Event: Nepal Earthquake
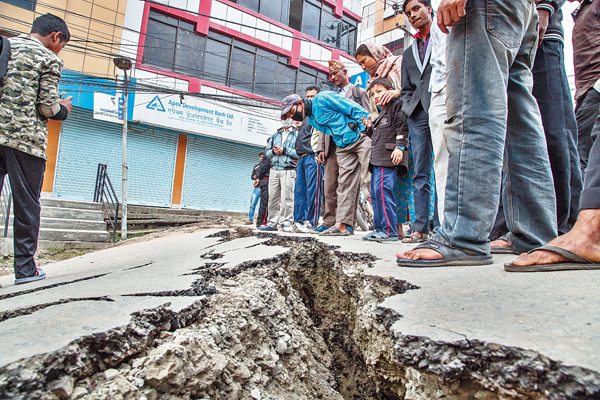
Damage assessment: damage